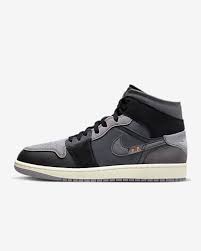
Label: Sneaker